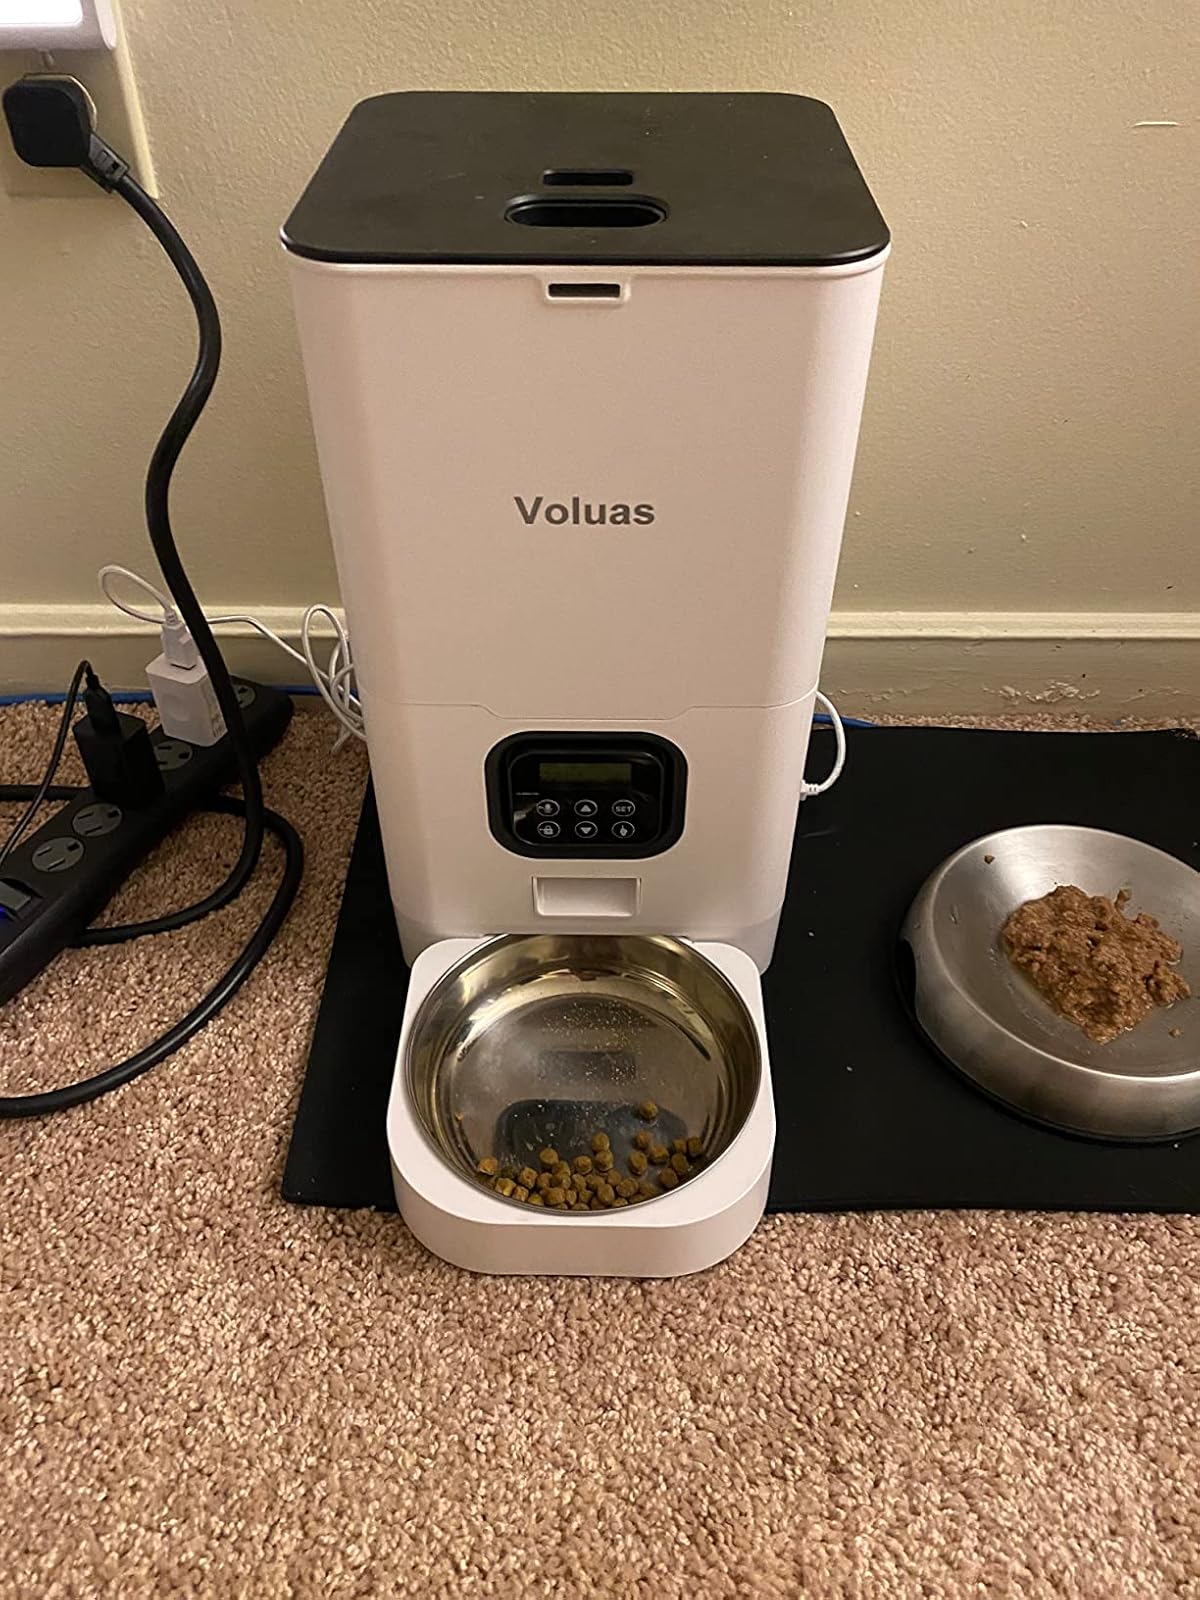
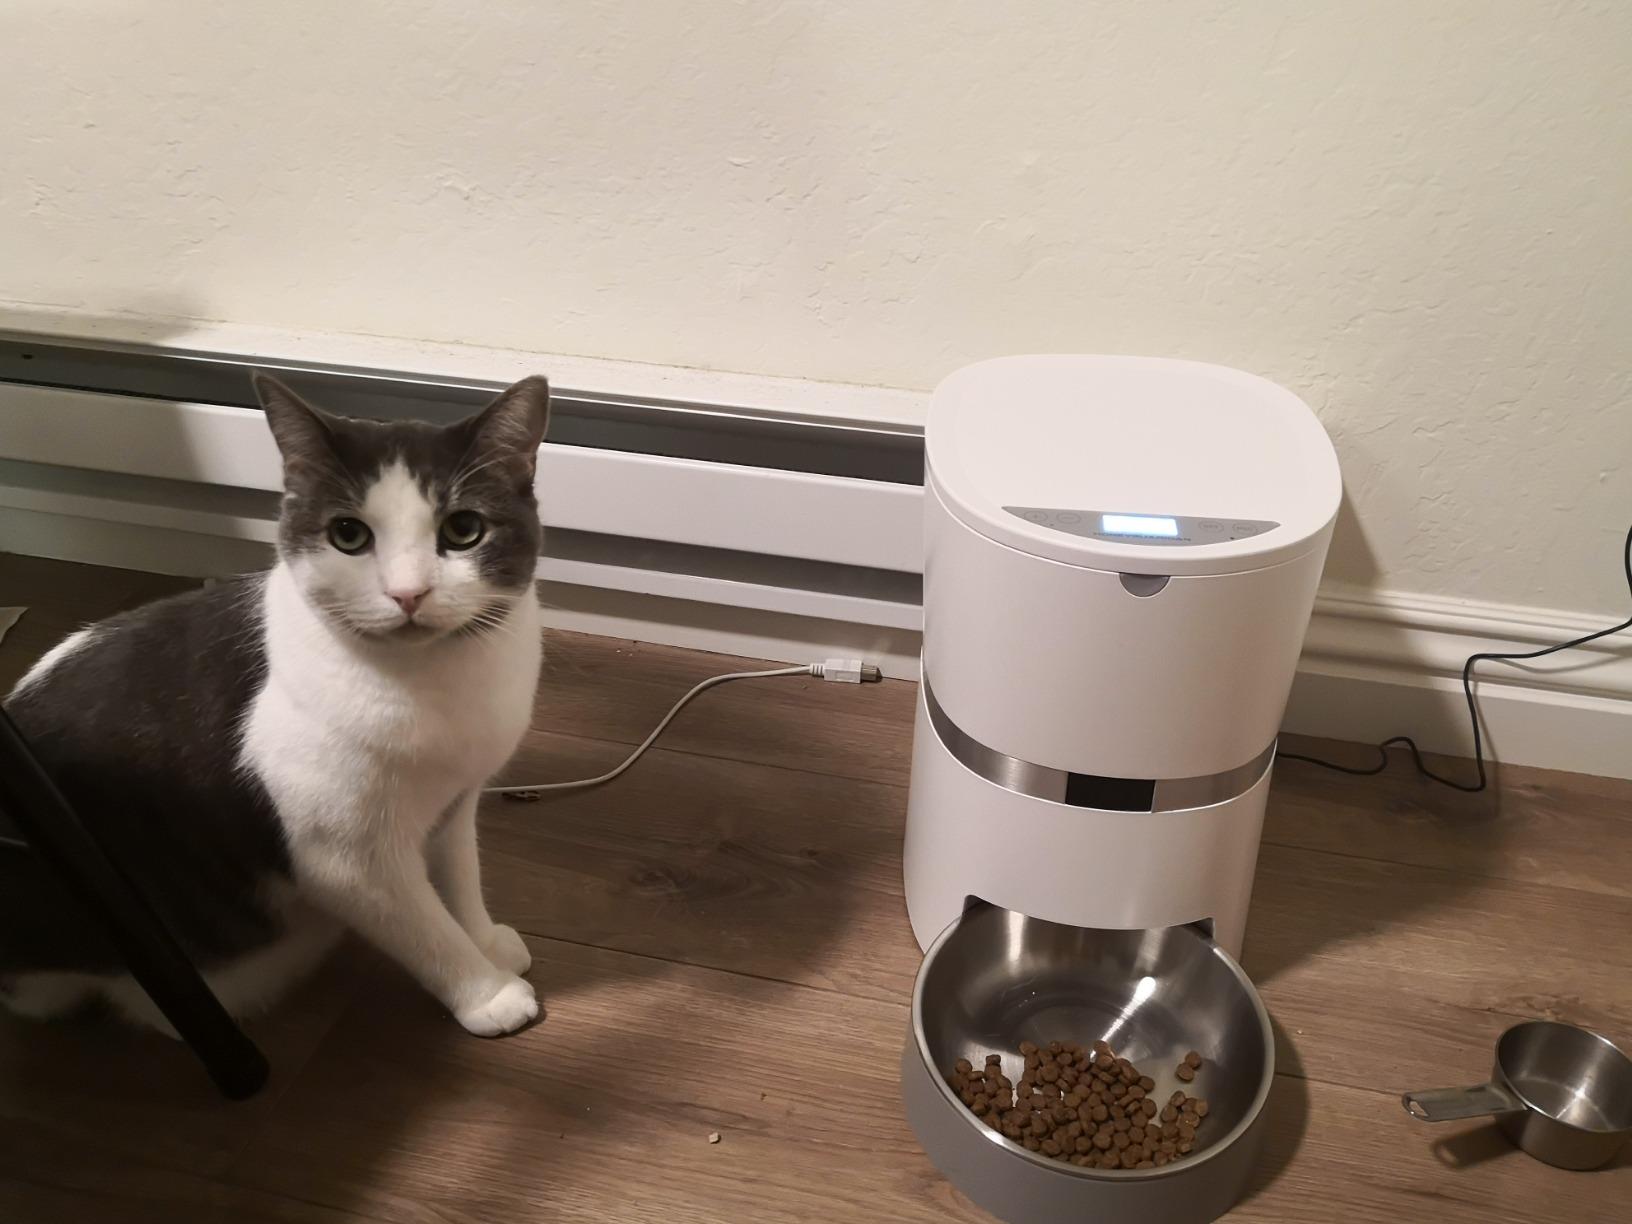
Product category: items_feeder
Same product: no